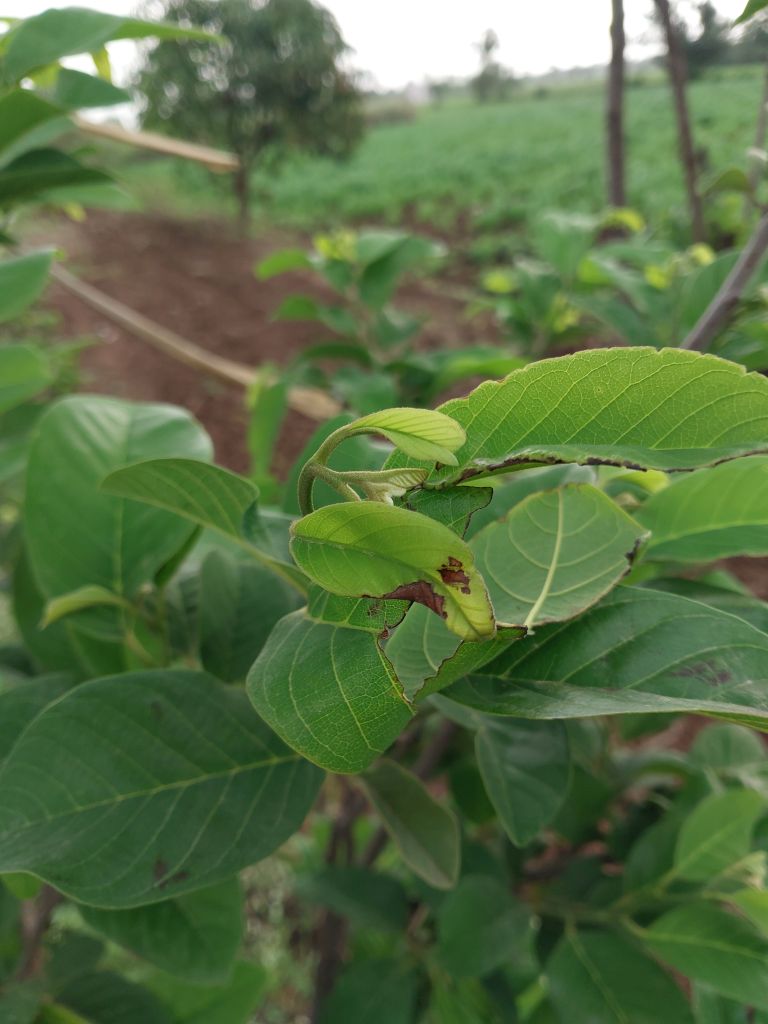
Disease label: Leaf spot on Leaves